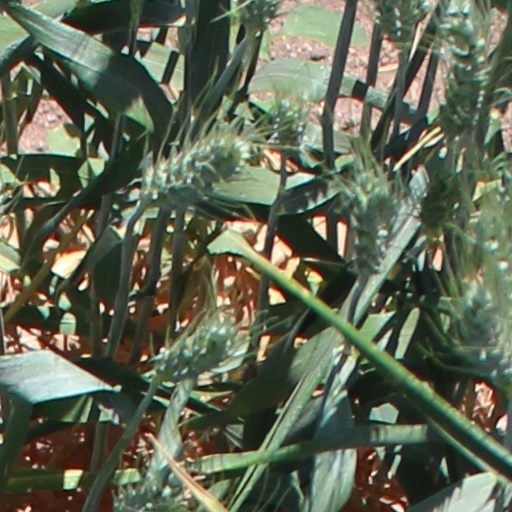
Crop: wheat